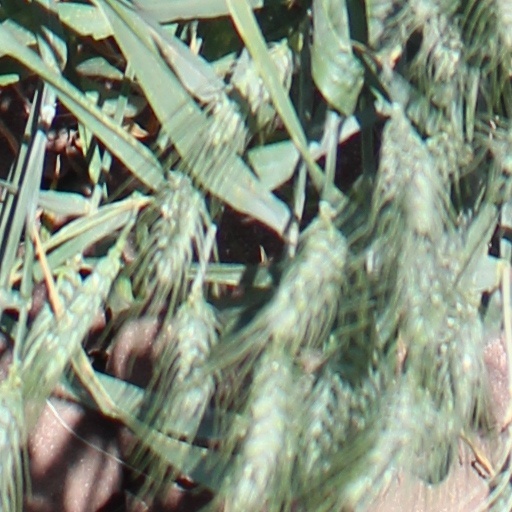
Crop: wheat